Salammbô

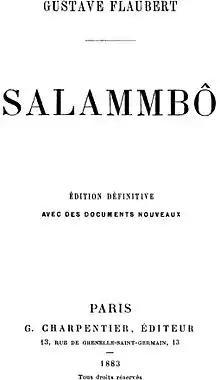
Title page of "Salammbô" by Gustave Flaubert

Salammbô is an 1862 historical novel by Gustave Flaubert. It is set in Carthage immediately before and during the Mercenary Revolt (241–237 BCE). Flaubert's principal source was Book I of the "Histories", written by the Greek historian Polybius. The novel was enormously popular when first published and jumpstarted a renewed interest in the history of the Roman Republic's conflict with the North African Phoenician outpost of Carthage.